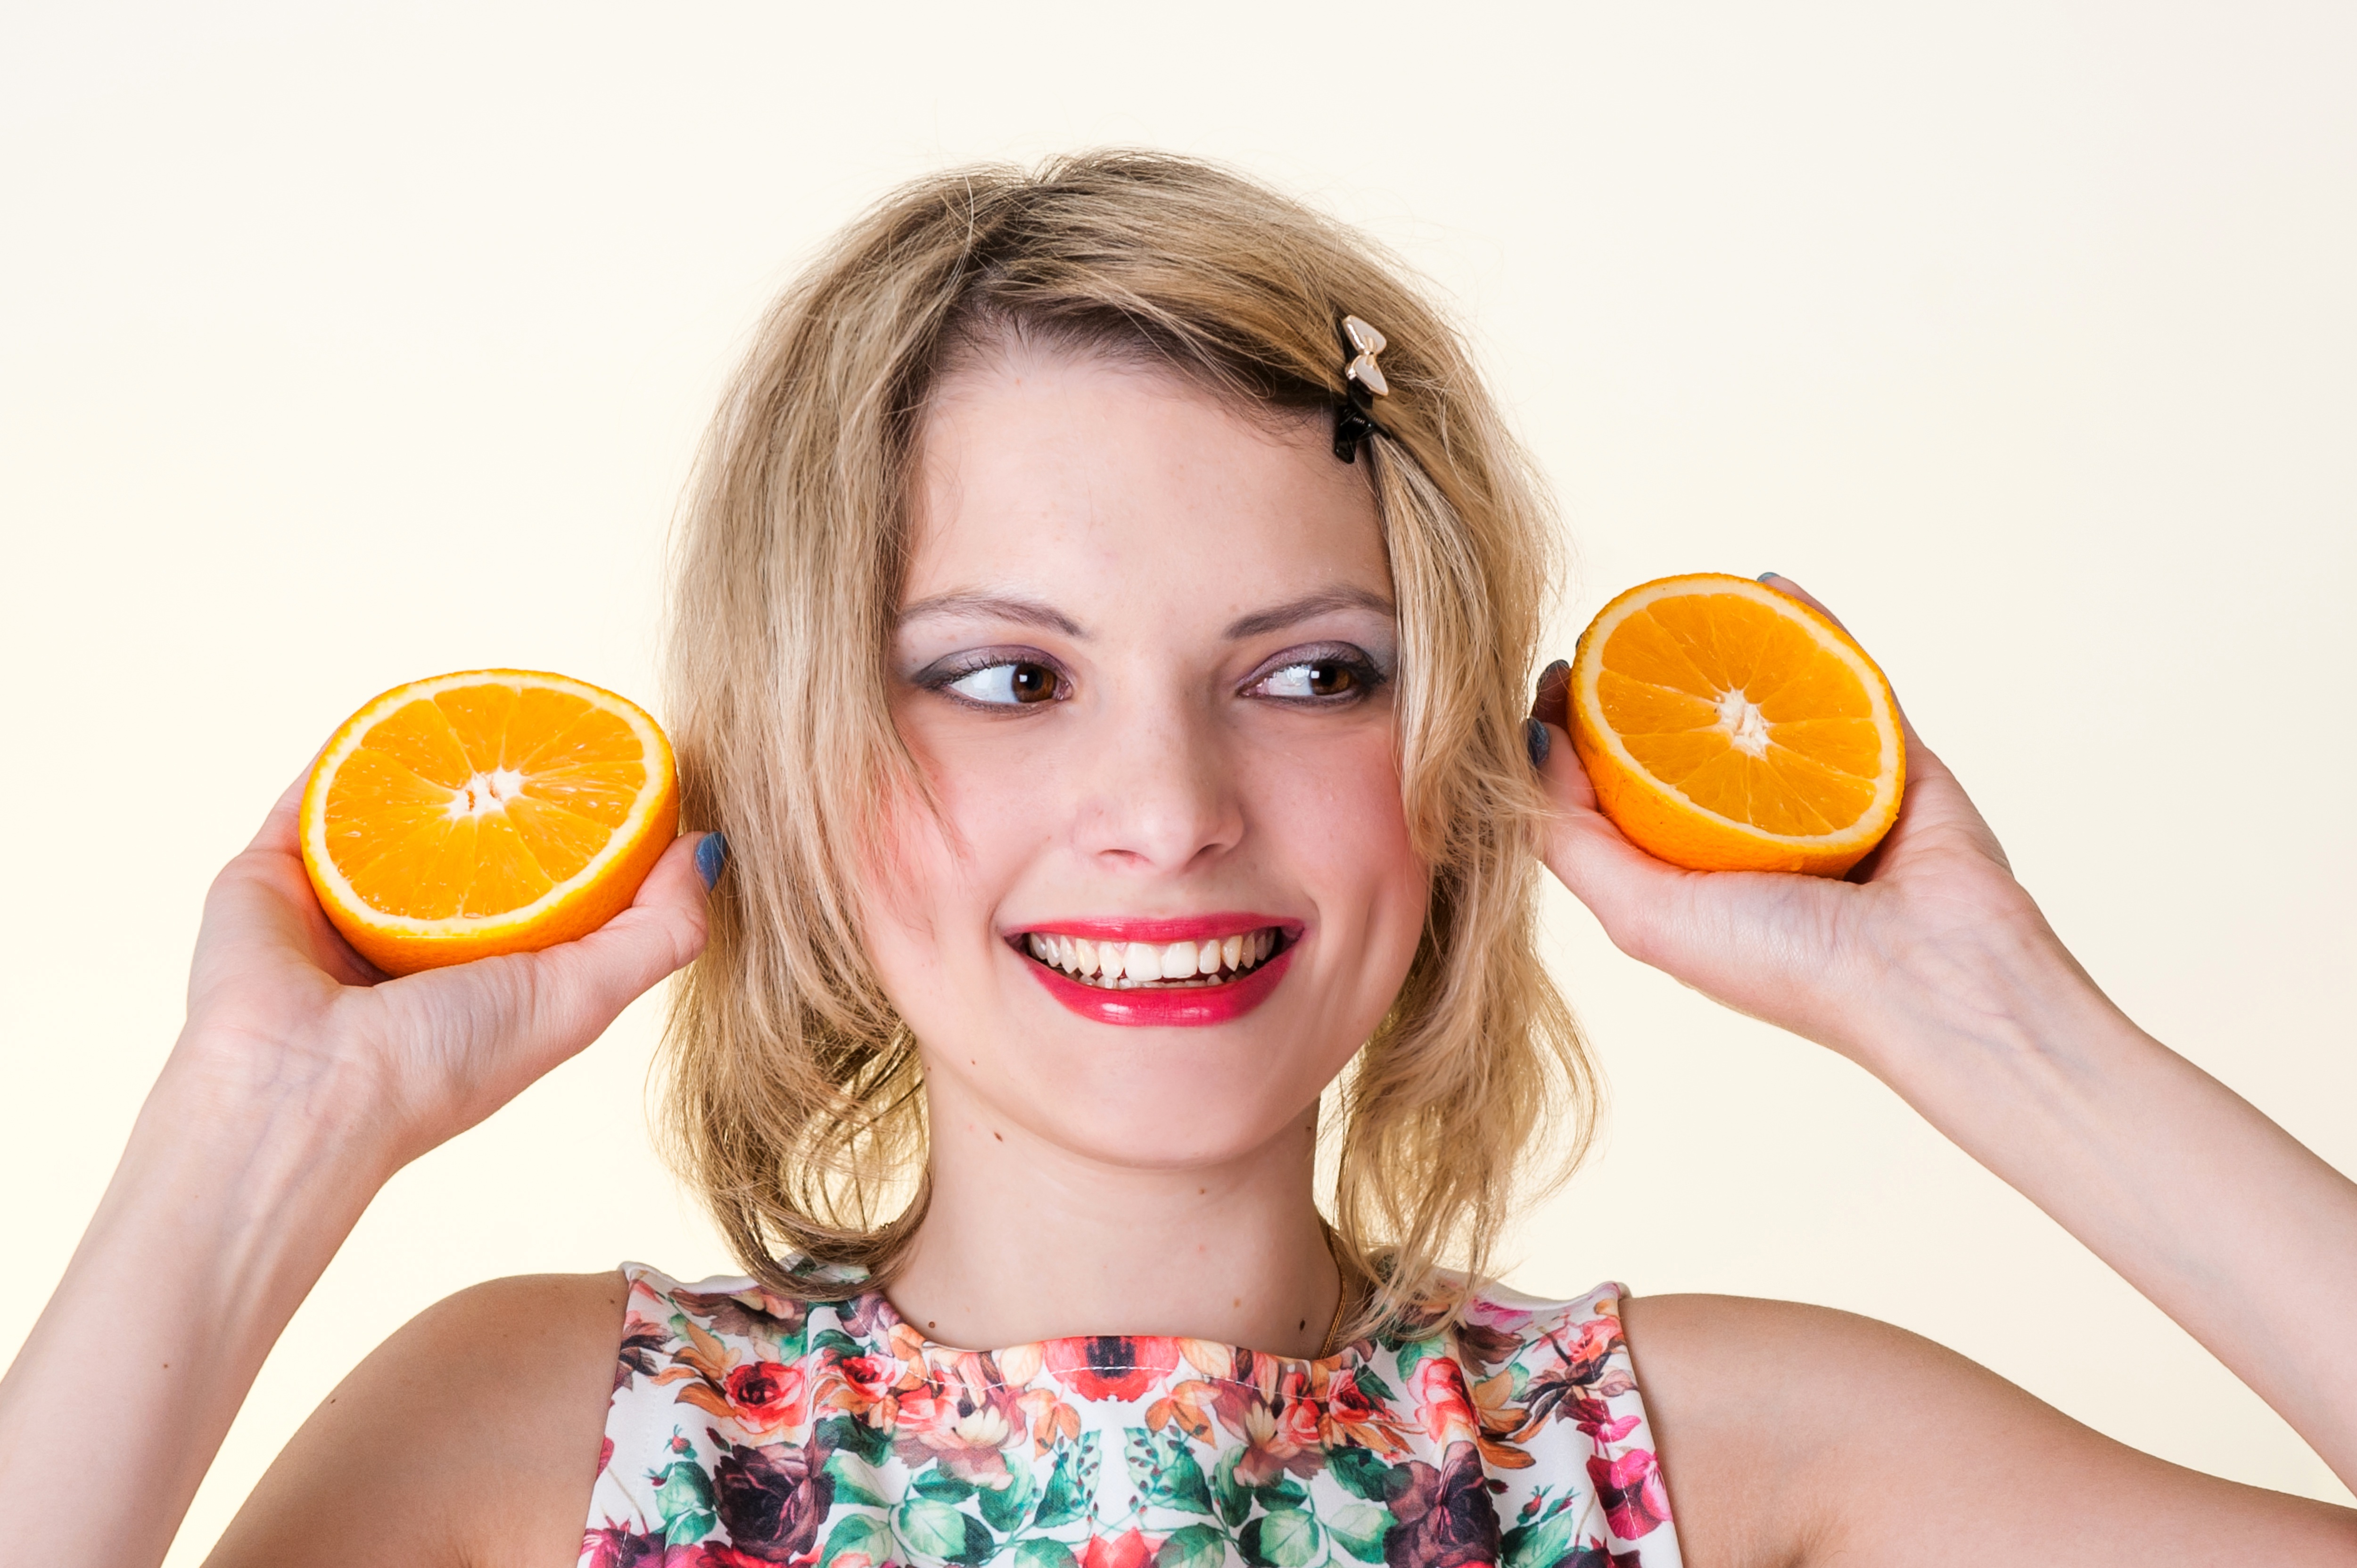
woman, hair, face, skin, head, lip, smile, chin, hand, eyebrow, mouth, facial expression, muscle, clementine, eyelash, food, orange, valencia orange, natural foods, finger, happy, drink, gesture, citrus, nail, tangelo, bitter orange, grapefruit, tableware, tangerine, fruit, mandarin orange, cocktail, ingredient, black hair, makeover, juice, citric acid, beauty, calamondin, long hair, cosmetics, blond, brown hair, peach, junk food, lip gloss, fashion accessory, superfood, logo, sweetness, jewellery, portrait photography, hair coloring, produce, snack, photo shoot